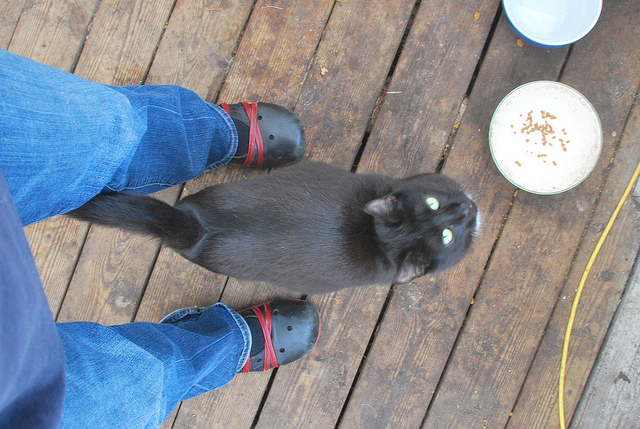
user: Given an image and a question. Answer the question in a short answer. Question: What is the dish in the photo made from? Short Answer:
assistant: ceramic